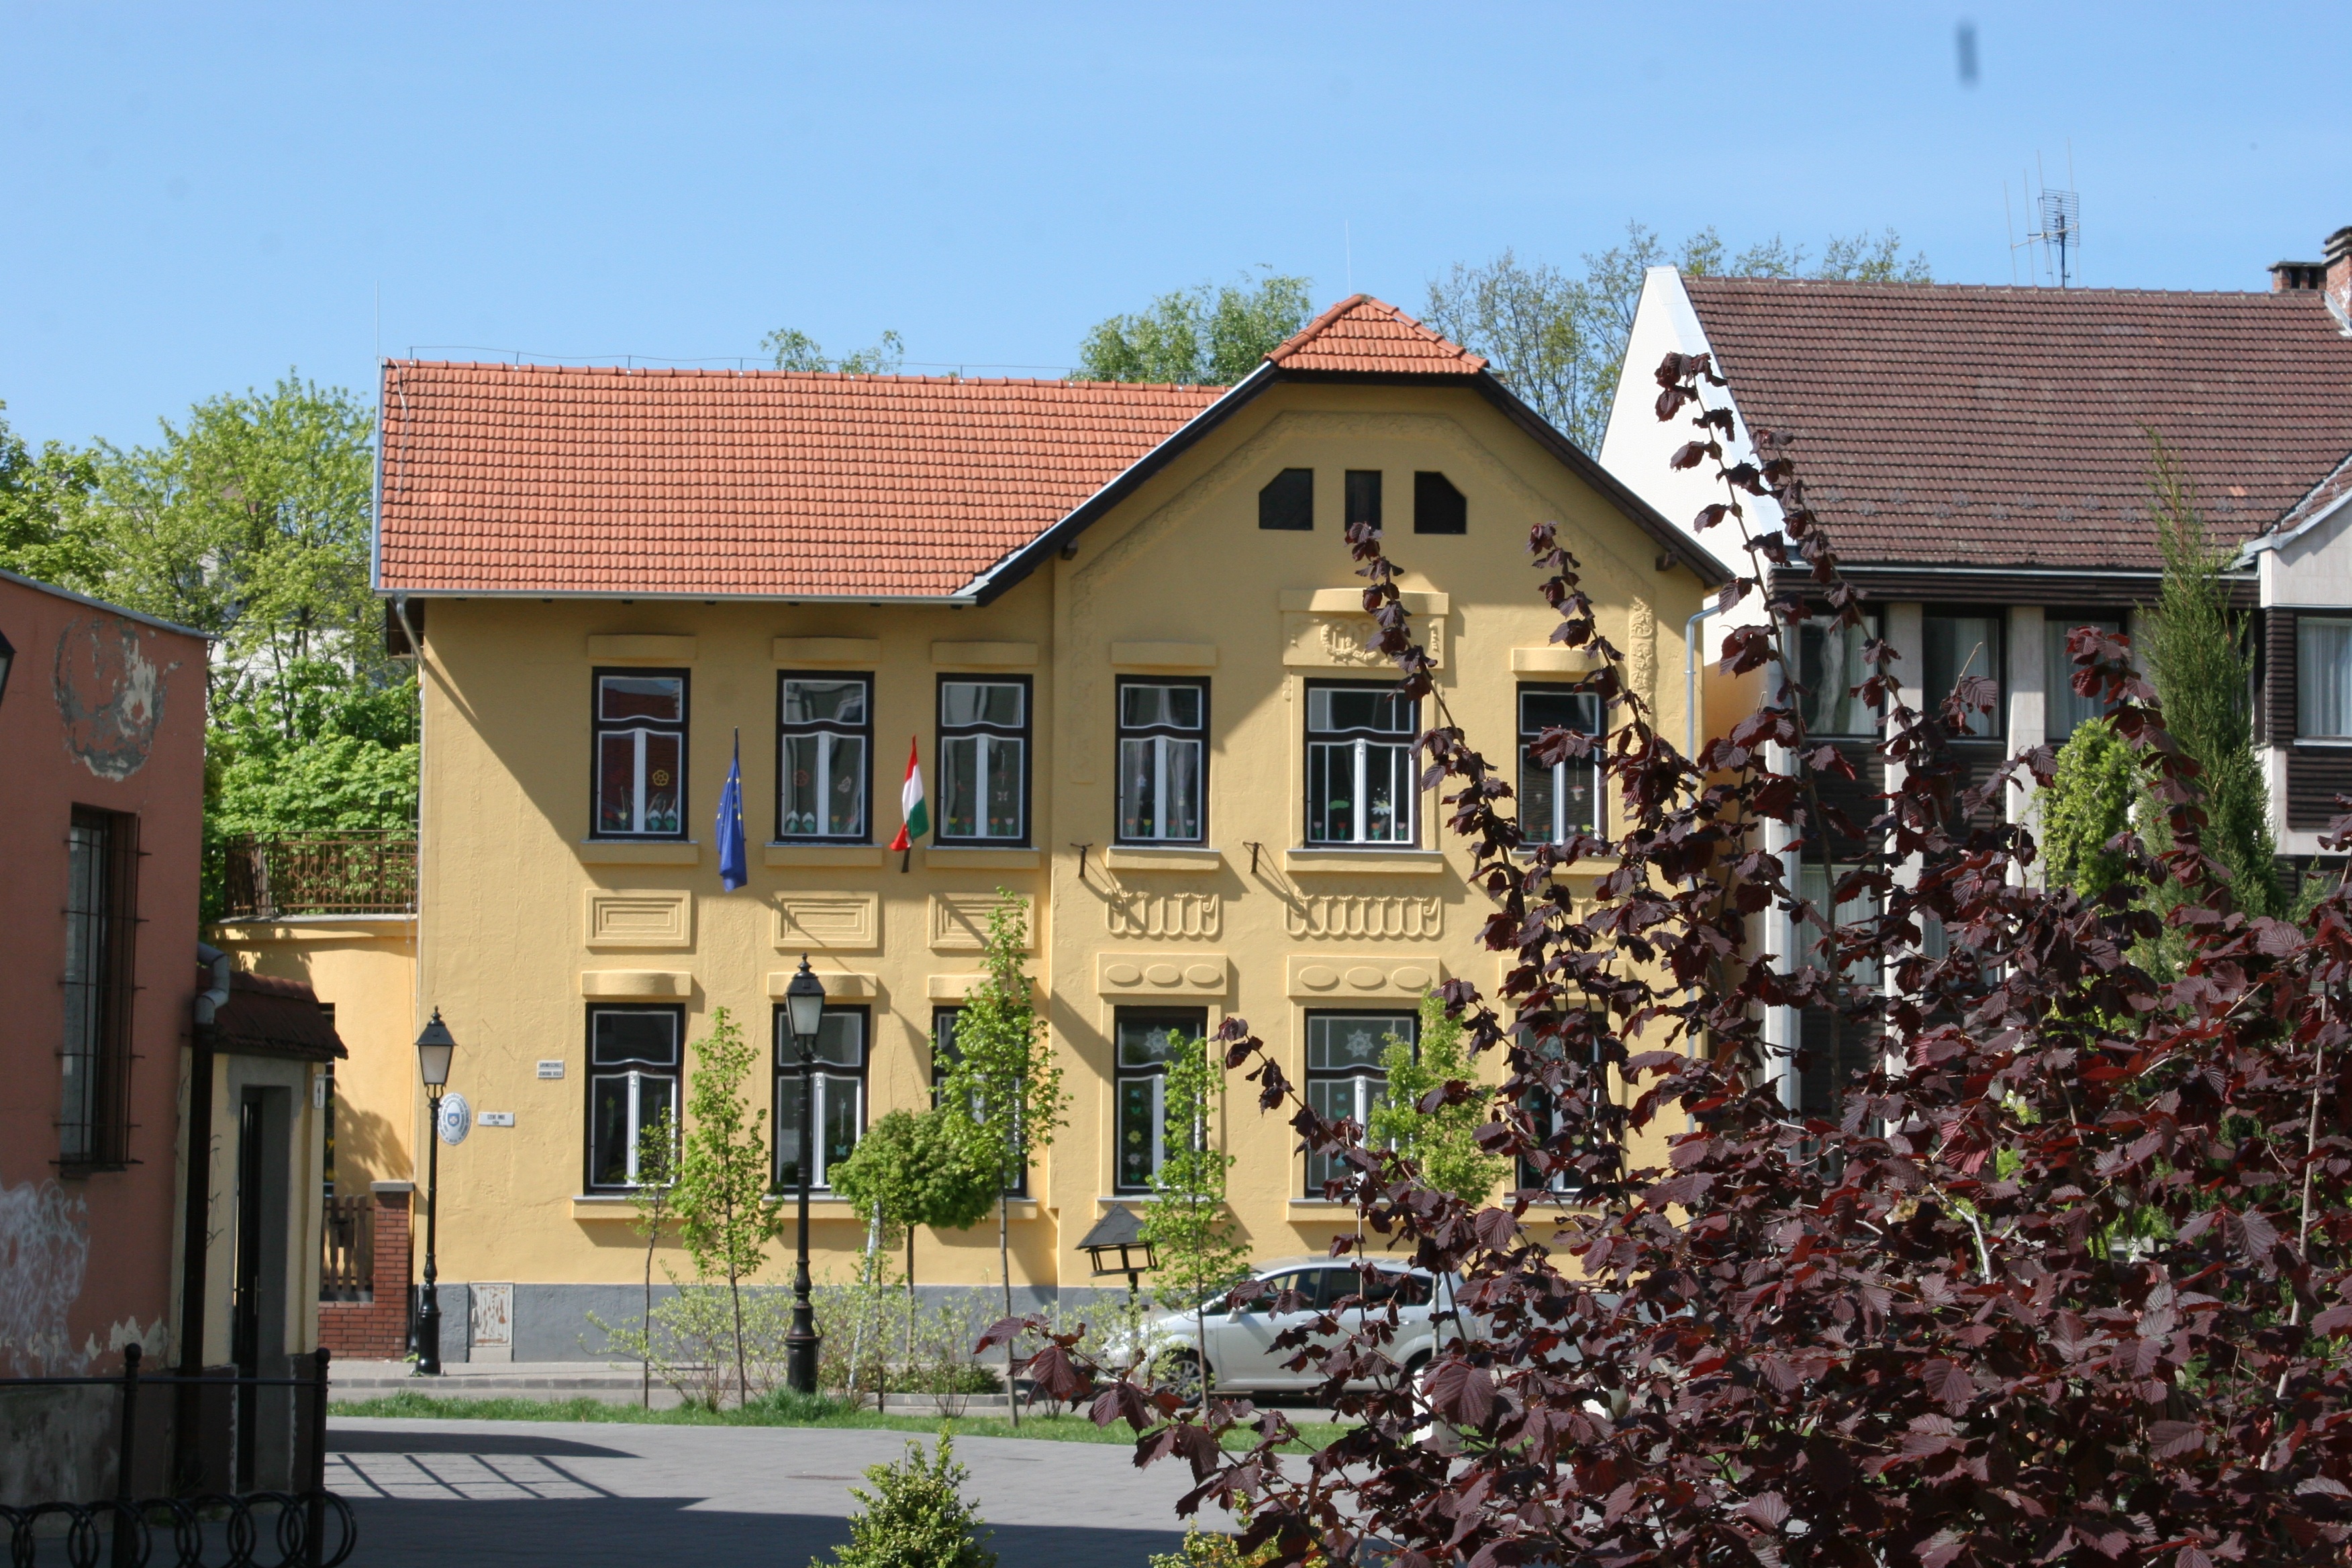
villa, mansion, house, town, building, home, village, suburb, spring, cottage, facade, property, resort, baja, hungary, estate, neighbourhood, real estate, residential area